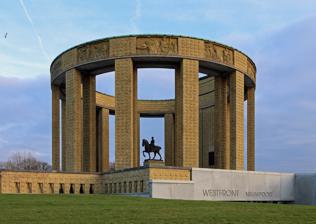
Building: King Albert I Memorial
Country: Belgium
Year built: 1938
King Albert I Memorial Koning Albert I-monument Belgium Memorial with equestrian statue of Albert I of Belgium For King Albert I of Belgium and the Belgian troops during the First World War Unveiled 1938 Location 51°08′10″N 2°45′20″E / 51.13611°N 2.75556°E / 51.13611; 2.75556 Nieuwpoort , Belgium Designed by Julien de Ridder King Albert I Memorial, 2004 Equestrian statue of King Albert I View of the Ganzepoot sluices complex from the monument The King Albert I Memorial , also named the King Albert I Monument ( Dutch : Koning Albert I-monument ; French : Monument au Roi Albert Ier ) is a memorial at the Belgian coastal city of Nieuwpoort . It is located right outside the old town, on the right bank of the Yser river at the lock complex Ganzepoot . The monument was erected in 1938 after a design of Julien de Ridder and honours both King Albert I of Belgium and the Belgian troops at the time of the First World War . Description The circular monument is 25 metres tall and is 30 metres in diameter. It has ten columns, built out of bricks from the Yser plain. A prominent circular beam caps the structure. On this beam, there is a walkway with orientation tables. On the central square of the monument, there is an equestrian statue of King Albert I, designed by Karel Aubroeck . Inauguration The building was inaugurated on 24 July 1938 in the presence of King Albert of Belgium's son King Leopold III , Elisabeth of Bavaria, Queen of Belgium , Prince Charles , Prince Baudouin , and Princess Josephine-Charlotte of Belgium . The whole complex is protected since 1999 as a monument. Nieuport Memorial A monument for the British troops, the Nieuport Memorial , was erected on the square in front of the Albert Memorial. It consists of a commemorative column and commemorates the names of 566 British officers and soldiers who died during the battles at the Belgian coast during the First World War, particularly in 1917. Westfront Nieuwpoort The memorial was restored and expanded, before the reopening and renaming on 18 October 2014. The renewed Westfront Nieuwpoort was visited by heads of state and government on 28 October, including Belgian King Philippe and German chancellor Angela Merkel . The visitors' centre was designed by the Antwerp architects' workshop ( Antwerps Architecten Atelier ). A permanent exhibition illustrates the inundation of the Yser plain in 1914 by opening the sluices at the Ganzepoot . The monumental panoramic painting "Panorama of the Battle of the Yser in October 1914" by Alfred Bastien is shown in a downsized, digitised format. The original dimensions are 115 metres by 14 metres. References